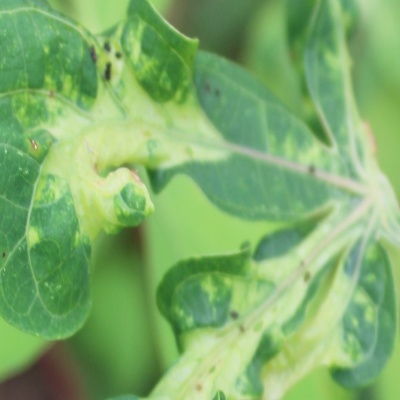
Crop: Cassava
Condition: mosaic